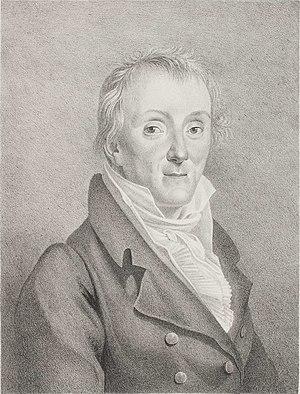
Friedrich Carl Lang, parfois Karl Lang, né le 27 octobre 1766 à Heilbronn et mort le 16 mai 1822 au château de Wackerbarth, est un Allemand, écrivain, pédagogue et graveur. Il est également connu sous les pseudonymes de Karl August Hirschmann et d'August Lindemann.